Sherida Spitse

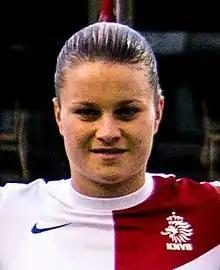
Spitse with the Netherlands in 2014

Sherida Spitse (born 29 May 1990) is a Dutch footballer who plays as a midfielder for Ajax and the Netherlands national team.